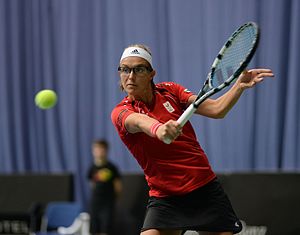
Bell Challenge 2012
Singlerækken ved Bell Challenge 2012 blev vundet af Kirsten Flipkens.
Bell Challenge 2012 var en professionel tennisturnering for kvinder, der blev spillet indendørs på tæppeunderlag. Det var den 6. udgave af Turneringen som var en del af WTA Tour 2012. Turneringen blev afviklet i Quebec, Canada fra den 11. september til 17. september, 2012.